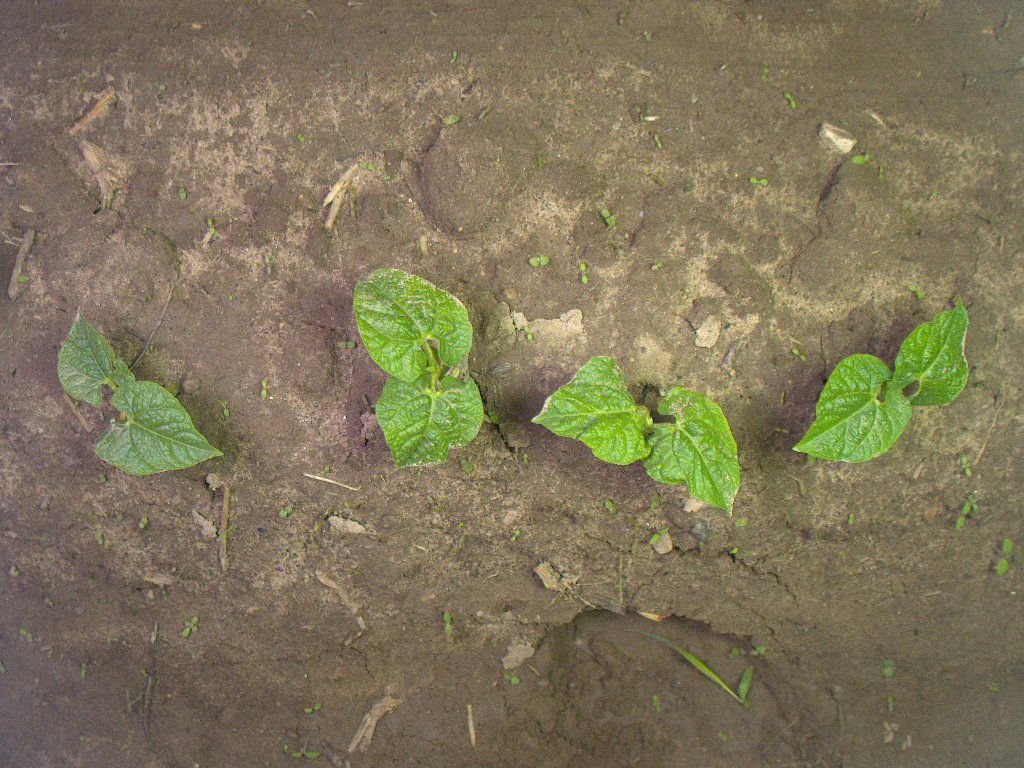
Crop: bean
Objects: bean, bean, bean, bean, stem_bean, stem_bean, stem_bean, stem_bean